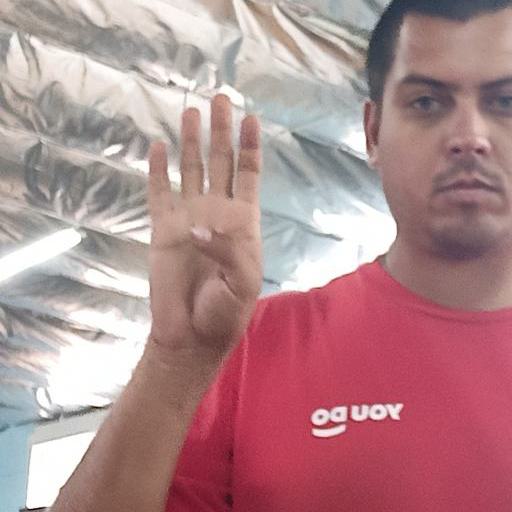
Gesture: four